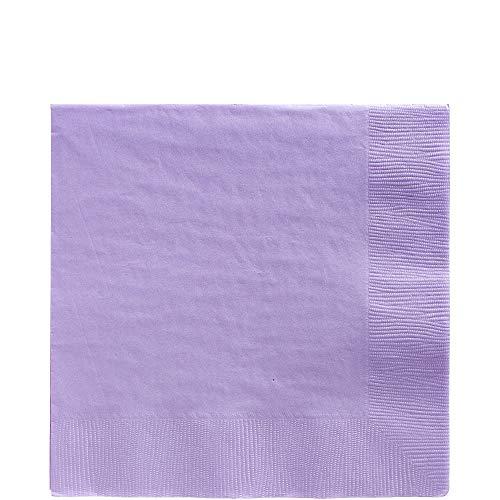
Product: Lavender Big Party Pack Luncheon Napkins | Pack of 125 | Party Supply
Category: Toys & Games | Party Supplies | Party Tableware | Napkins
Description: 125 luncheon napkins per package.
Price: $9.38
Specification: ProductDimensions:16.1x6.5x2.5inches|ItemWeight:1pounds|ShippingWeight:1.05pounds(Viewshippingratesandpolicies)|Department:party-supplies|Manufacturer:Amscan|ASIN:B004UPYMY6|Itemmodelnumber:AMI610013.04